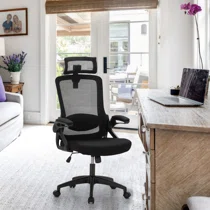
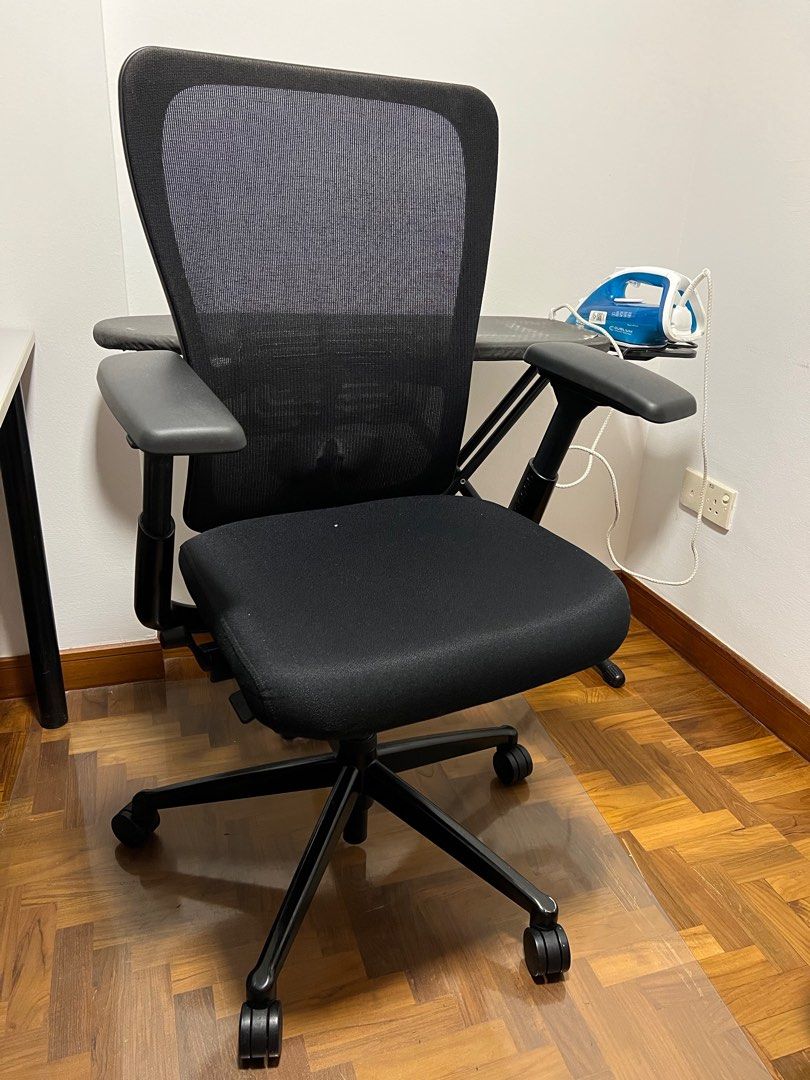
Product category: items_chair
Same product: no